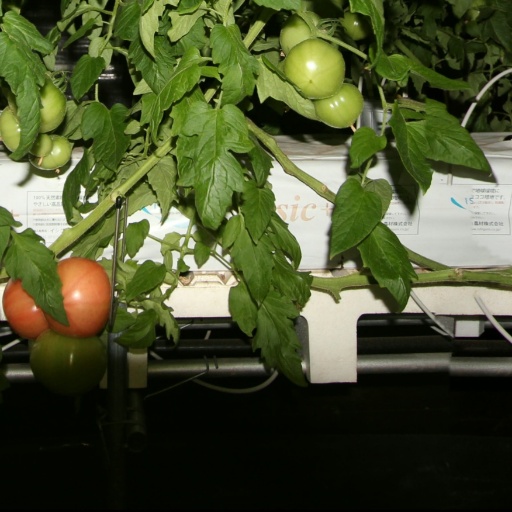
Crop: tomato